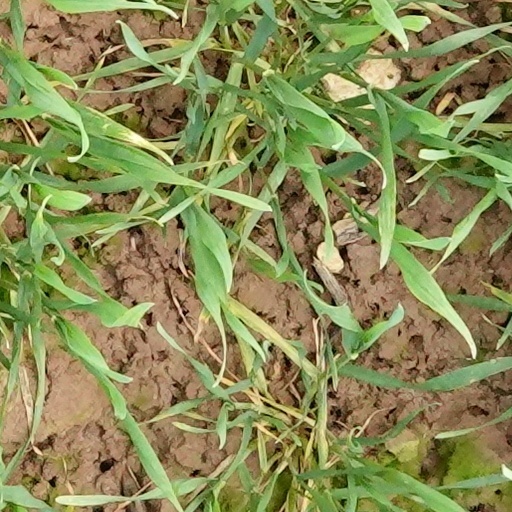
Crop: wheat